4F case

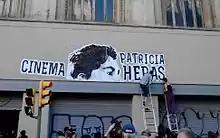

At trial in 2008, seven people were convicted of their charges and were sentenced to between three and five years in prison. Mayor Joan Clos had said on 5 February 2006 that the policeman had been injured by a flowerpot thrown from the roof of the squat. If he had given evidence to that effect, the prosecution case would have fallen apart, but he changed his story to say that the policeman was hit by a stone. A forensic report which confirmed that the policeman had been hit by an object falling from above was submitted to trial but ignored by the judge.